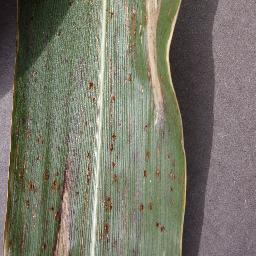
Label: Corn___Northern_Leaf_Blight